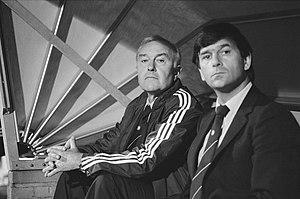
Clemens Westerhof est un entraîneur néerlandais de football, qui a beaucoup travaillé en Afrique à partir de 1989. Il est le sélectionneur des Super Eagles lors de la Coupe du monde 1994.